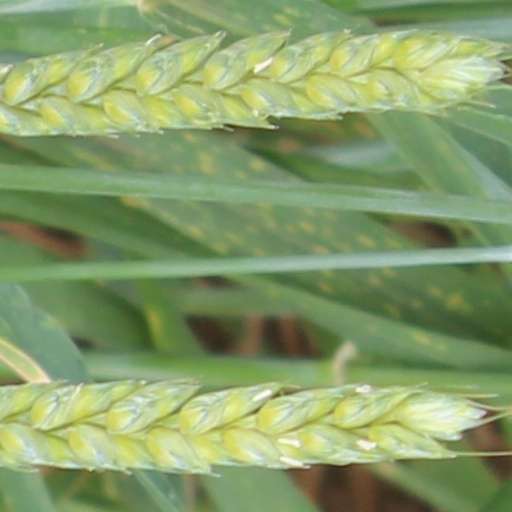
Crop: wheat